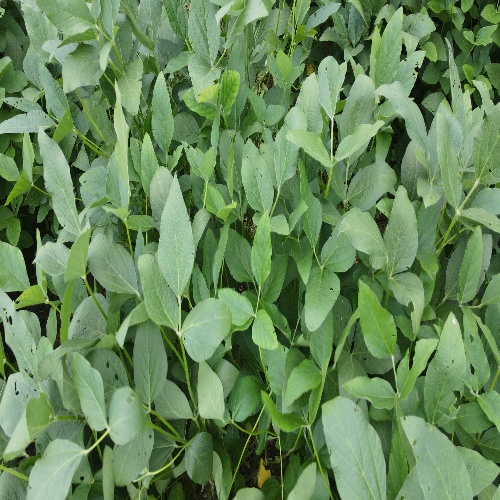
Label: Caterpillar